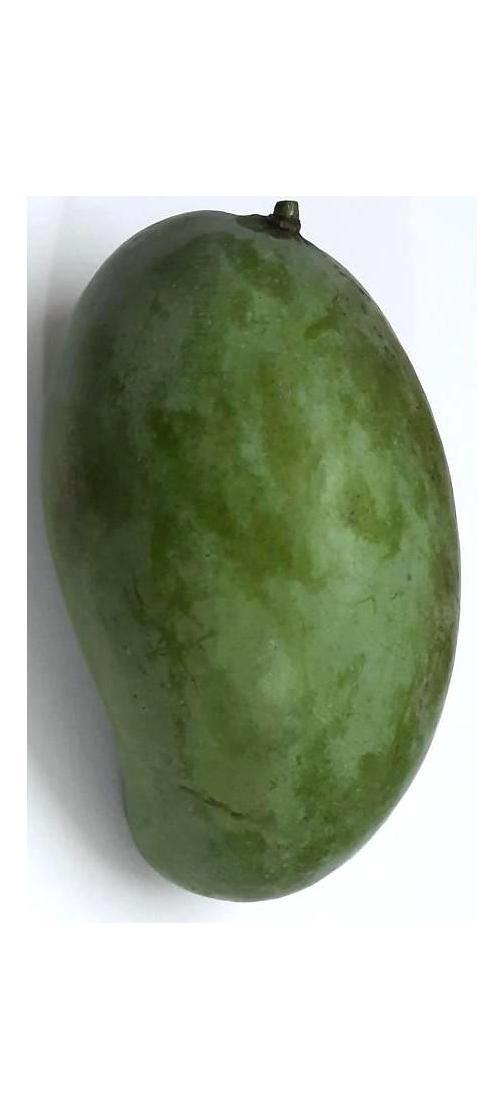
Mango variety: Amrapali